Issa Amro

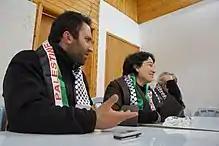
Issa Amro and Haneen Zoabi, inside the Youth Against Settlements house, Hebron, February, 2012

Amro is the coordinator Youth Against Settlements (YAS), which he describes as his major project to involve young Palestinians in nonviolent resistance against the Israeli occupation. He stated that his dream is to see nonviolence used as the methodology for a massive Palestinian resistance against the occupation. He co-founded YAS in 2007 as a group that documents and protests against human rights violations. The group's leading campaign is Open Shuhada Street, which calls for an end to the closures and restrictions enforced on Hebron's main street. The campaign takes place in several countries worldwide.